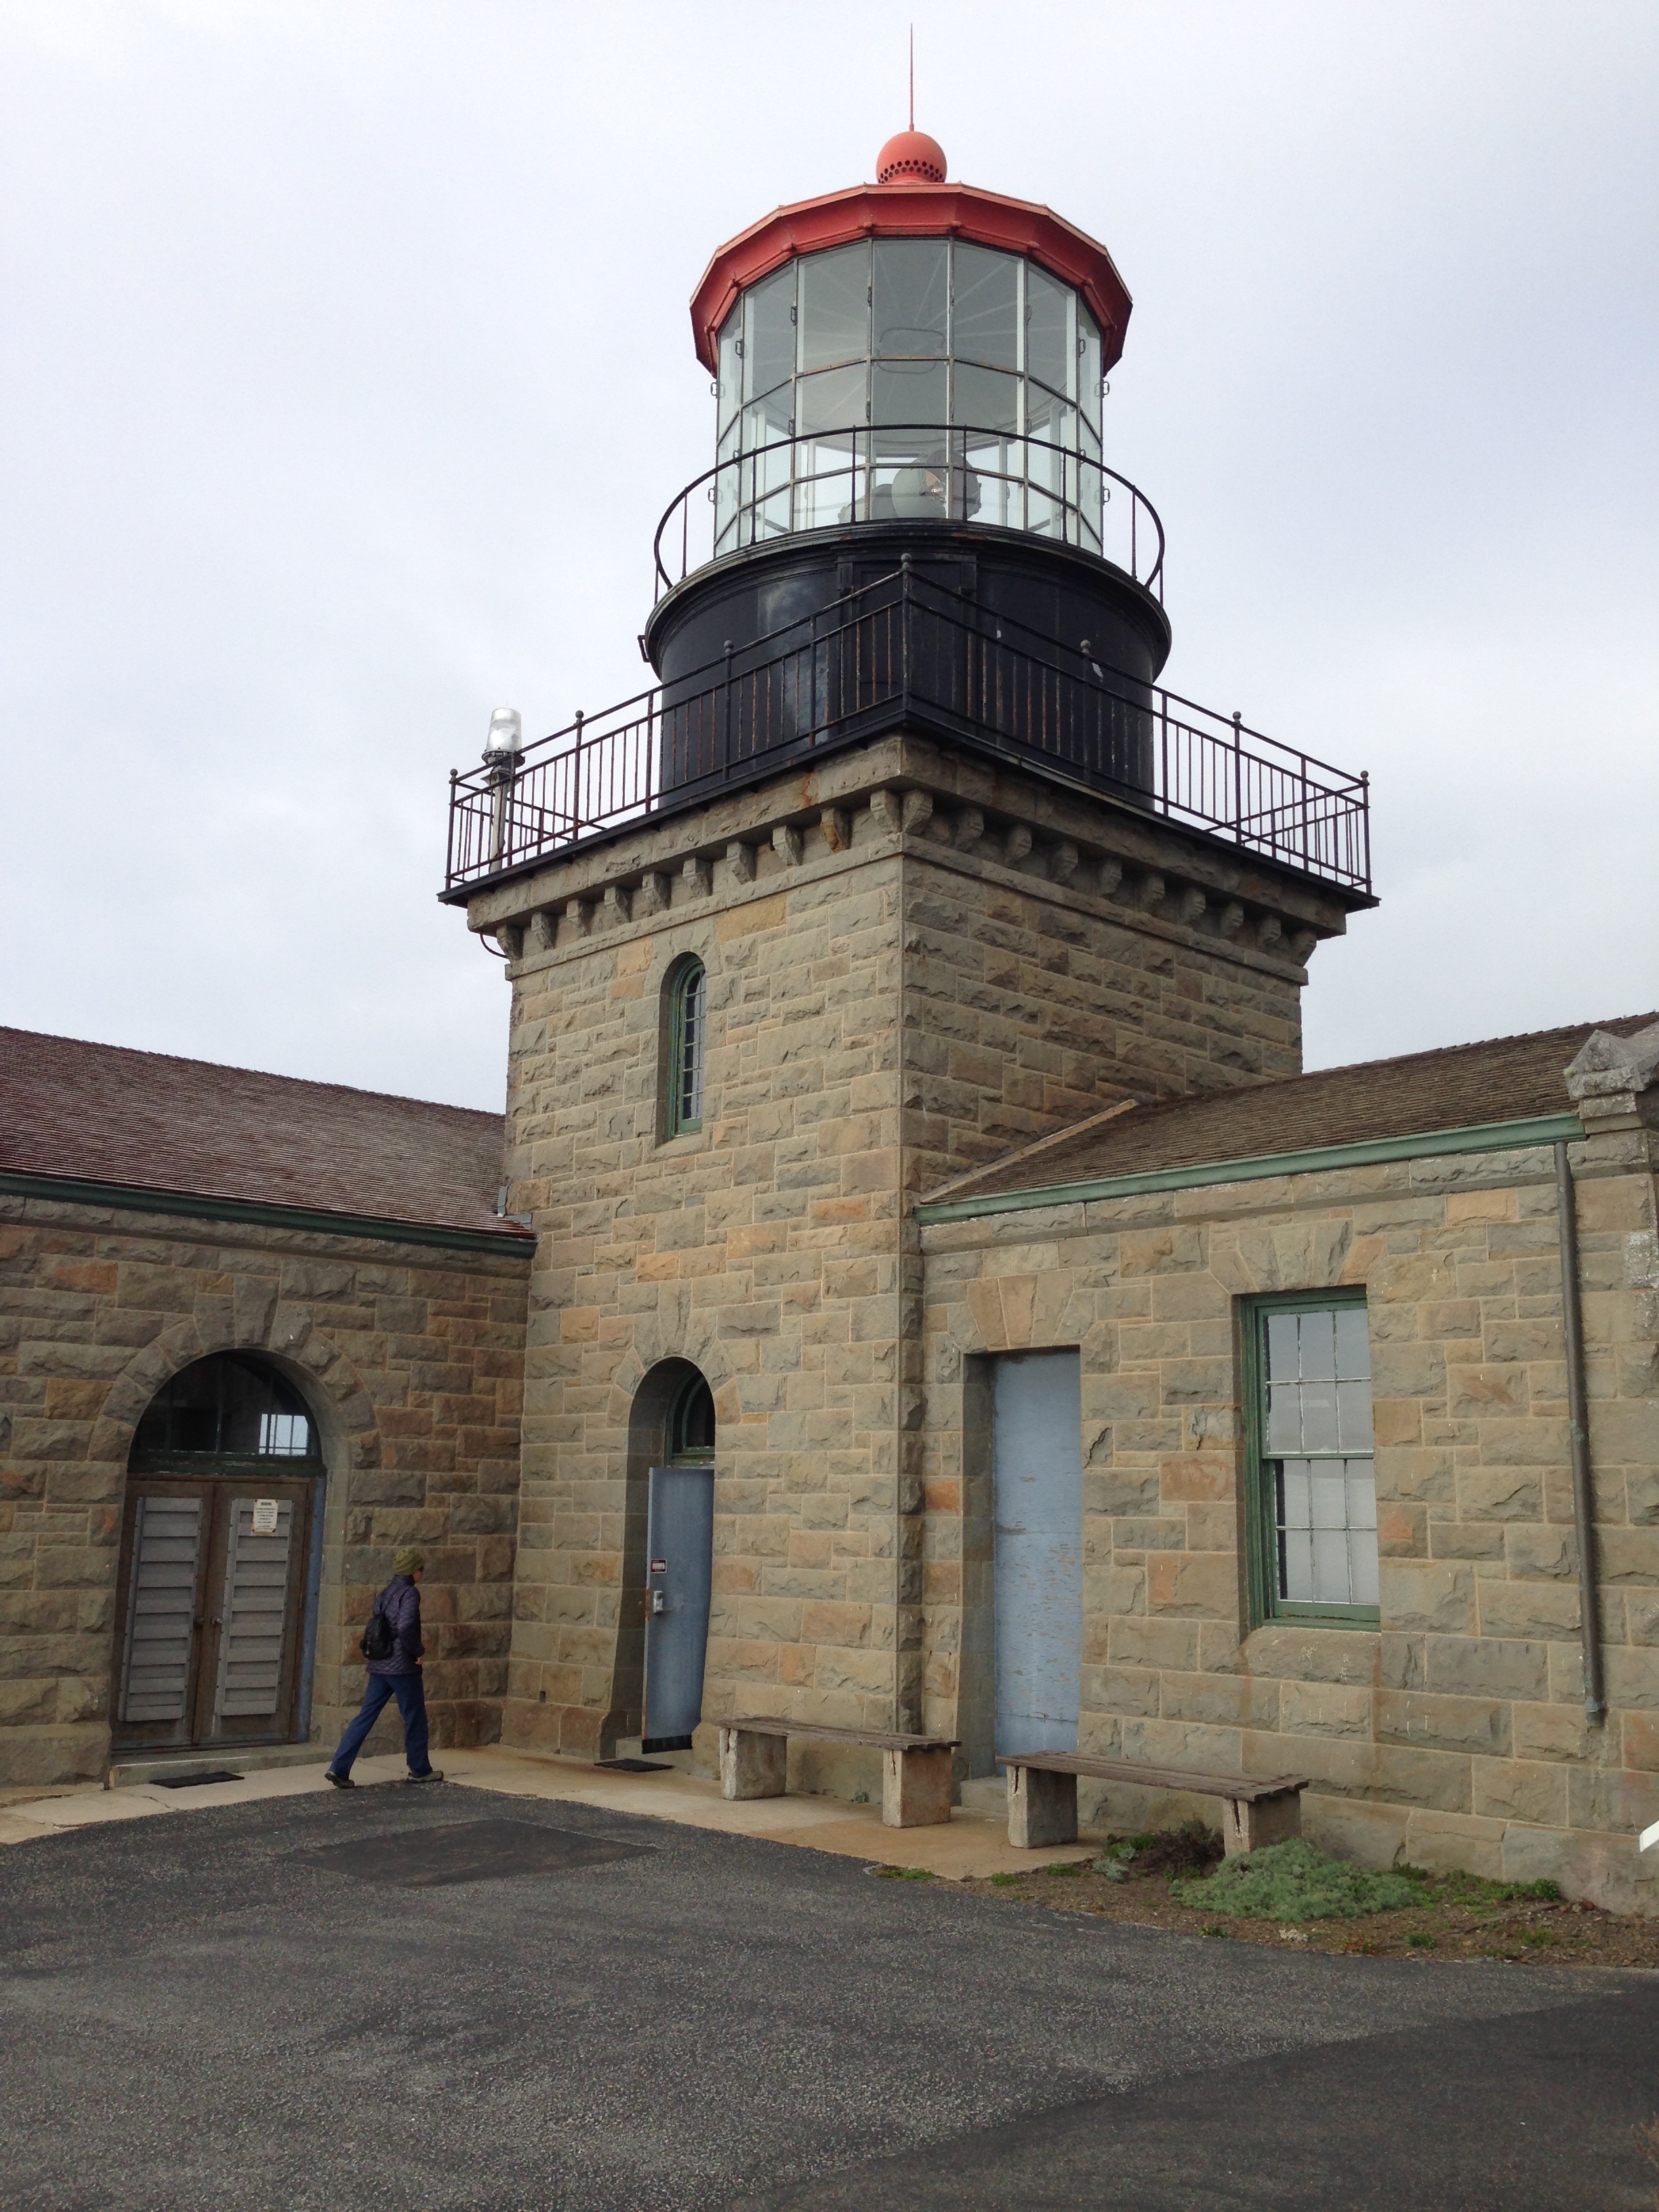
lighthouse, tower, california, big sur, control tower